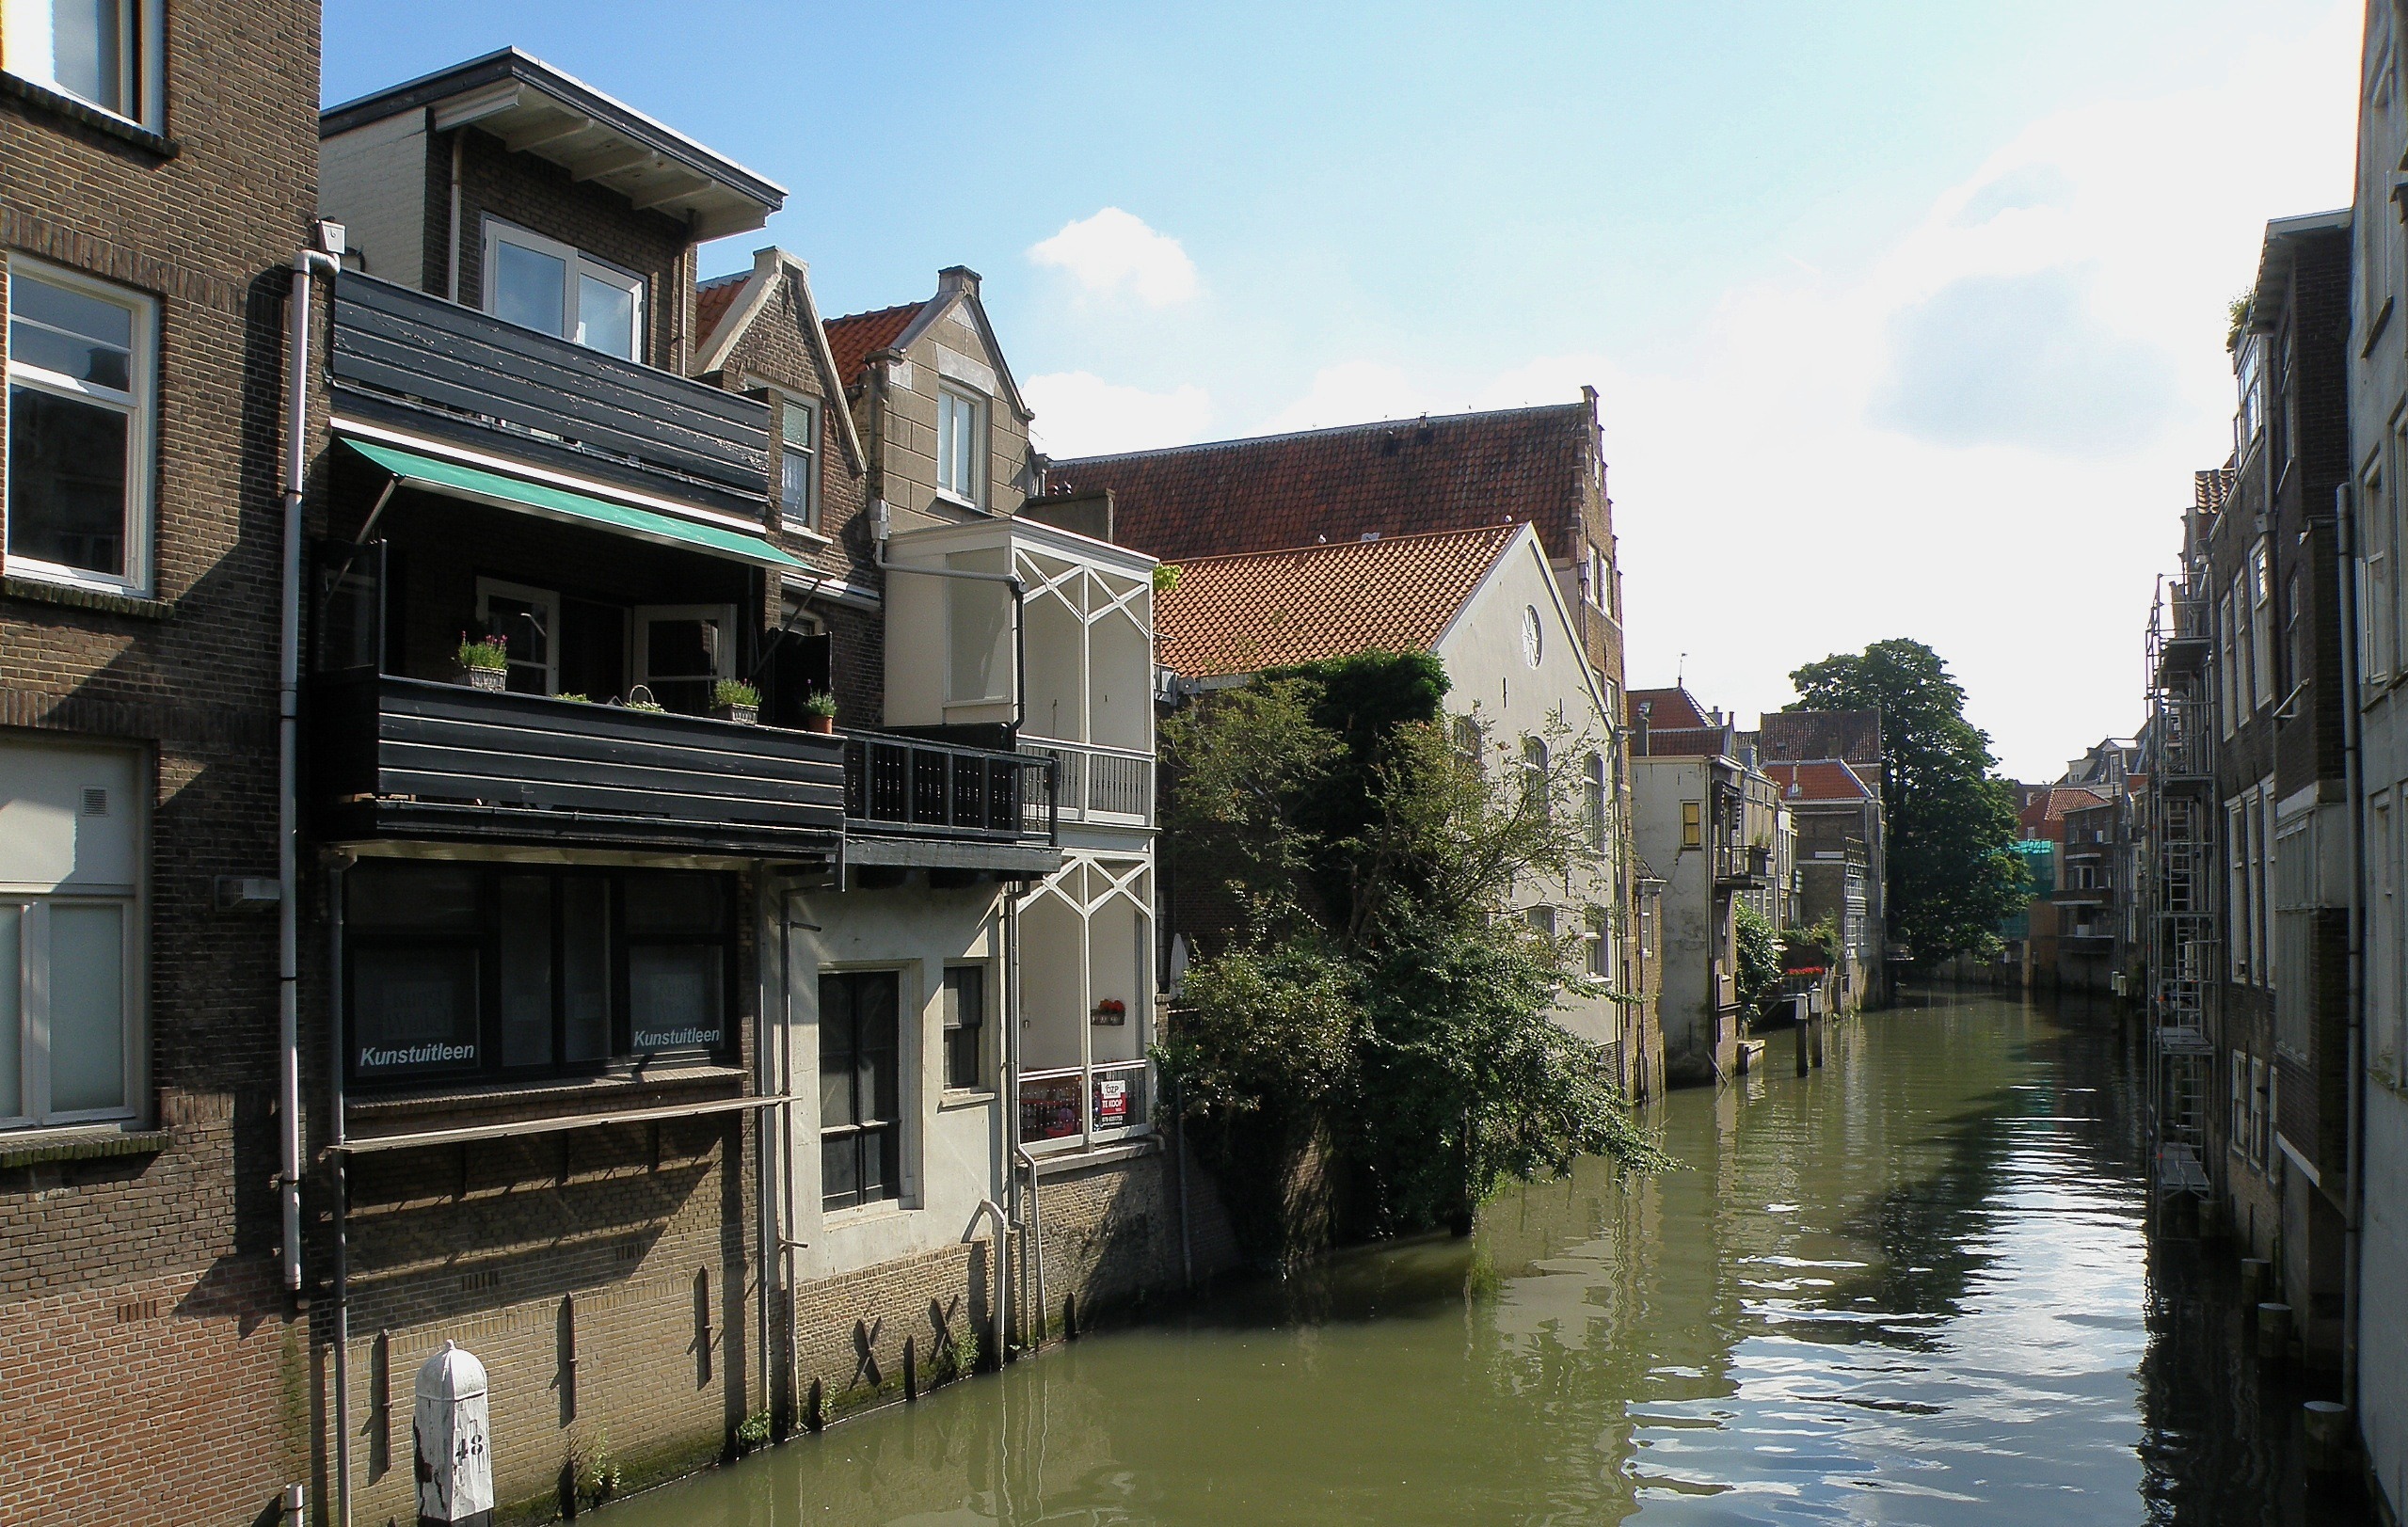
dock, architecture, sky, skyline, house, town, city, urban, pier, canal, summer, village, spring, facade, waterway, trees, outside, netherlands, clouds, buildings, boats, ships, reflections, cities, dordrecht, neighbourhood, residential area, geographical feature